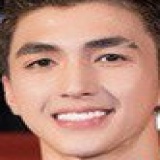
diễn viên Bình An